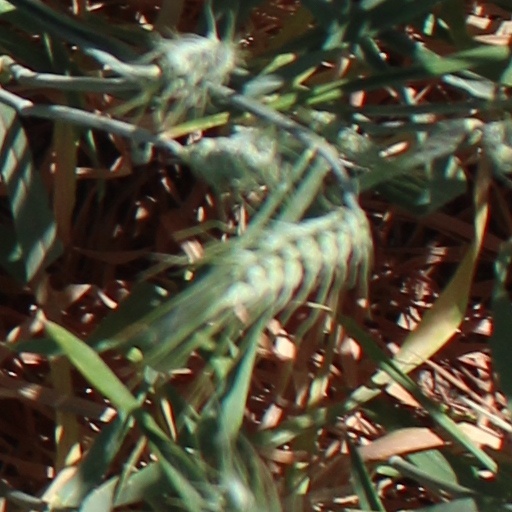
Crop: wheat